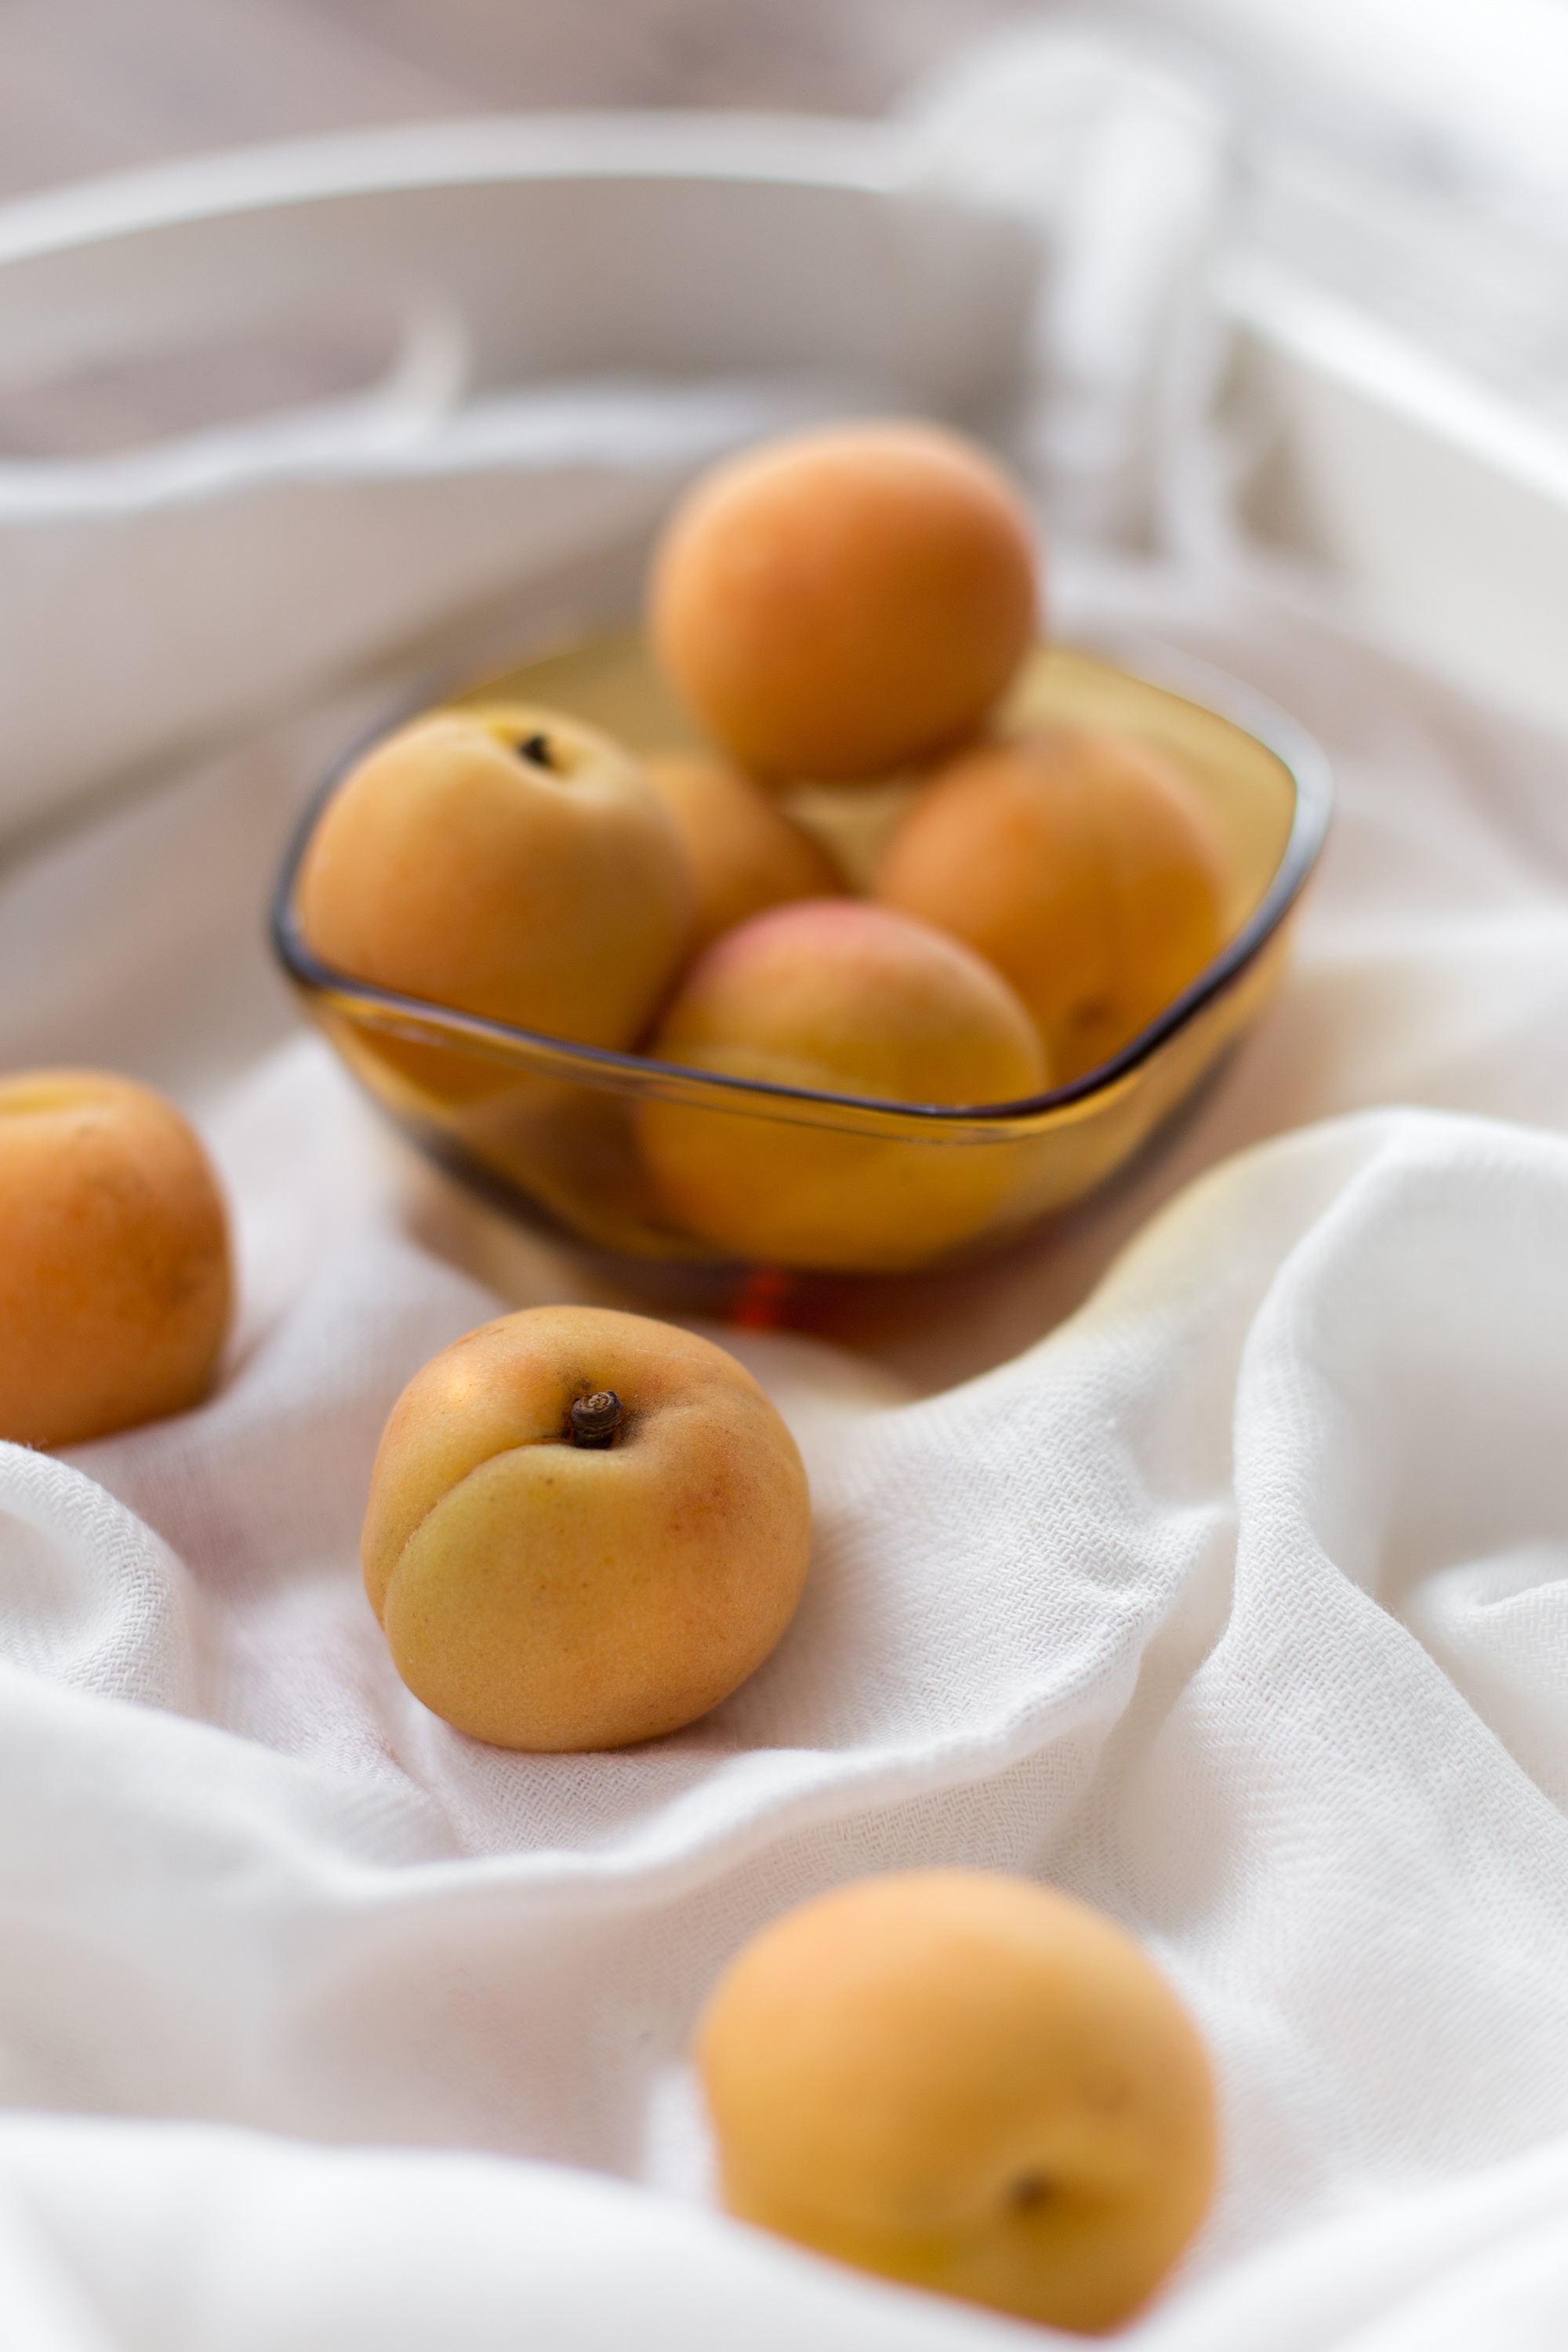
plant, fruit, bowl, dish, food, produce, breakfast, pear, apricot, white cloth, stacked, peach, fruit tree, clementine, citrus, flowering plant, rose family, land plant